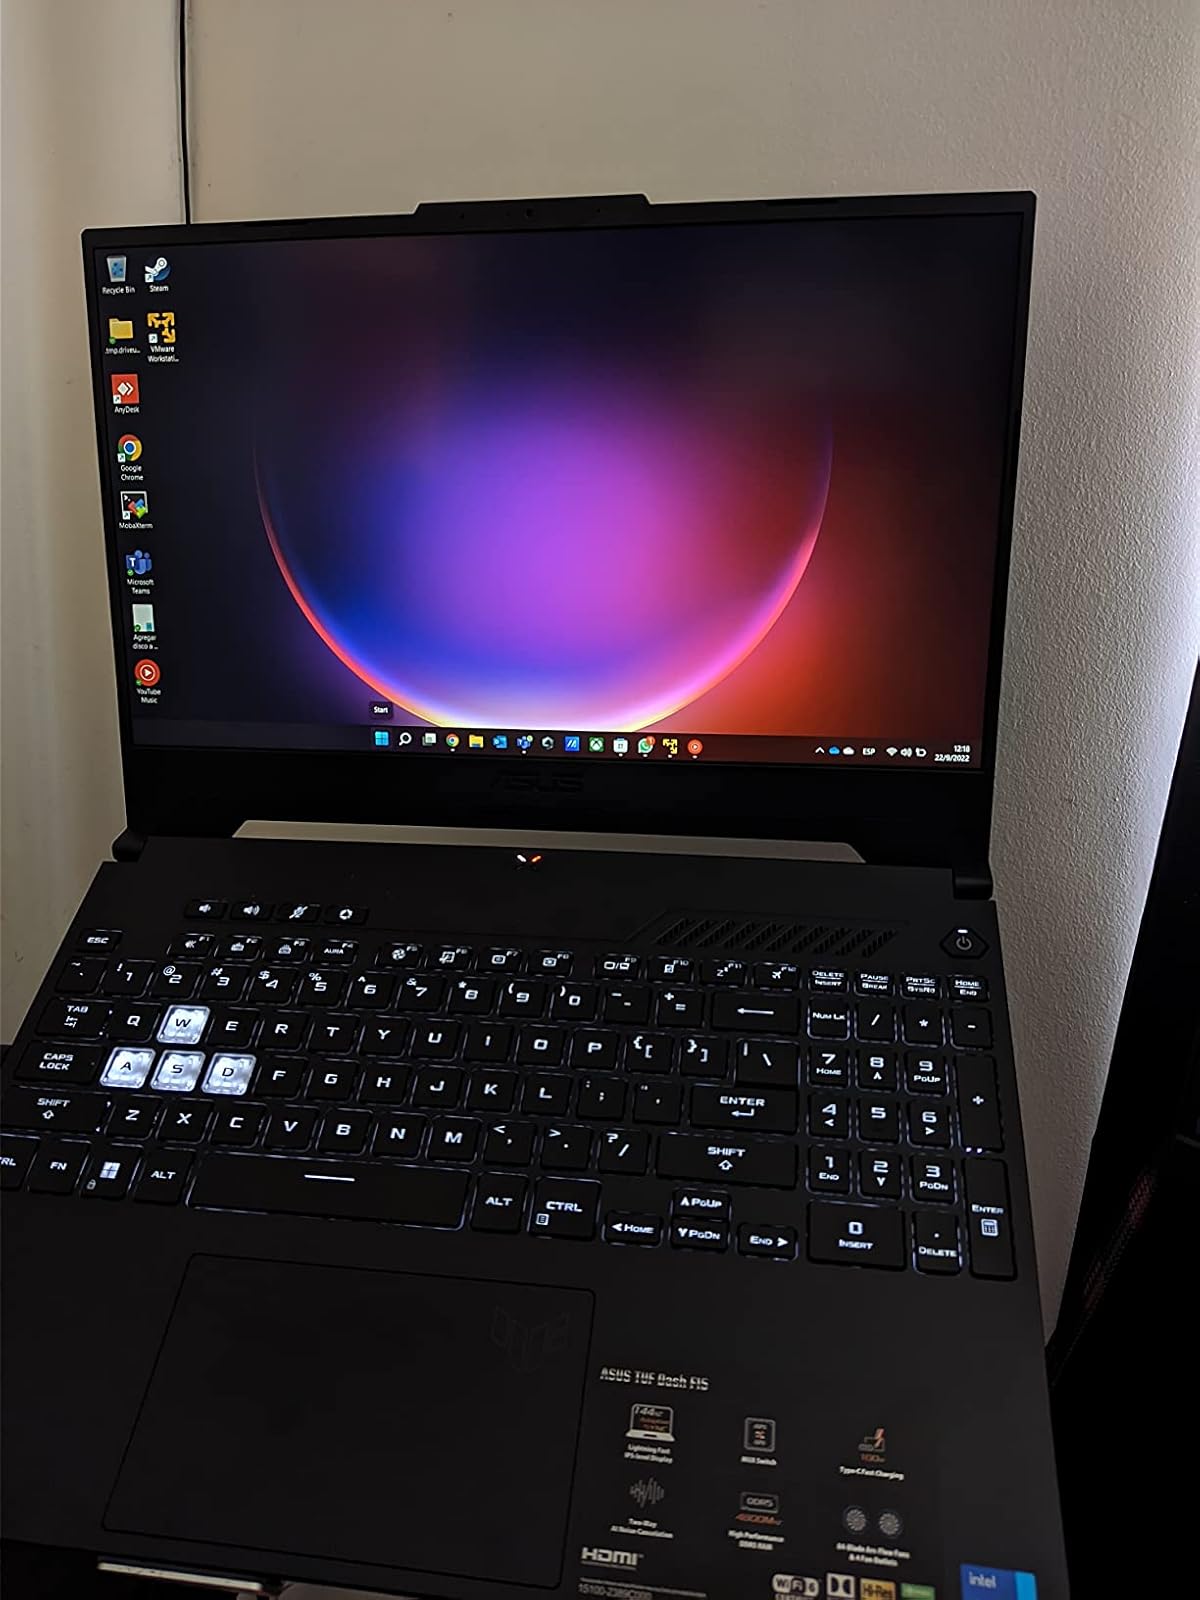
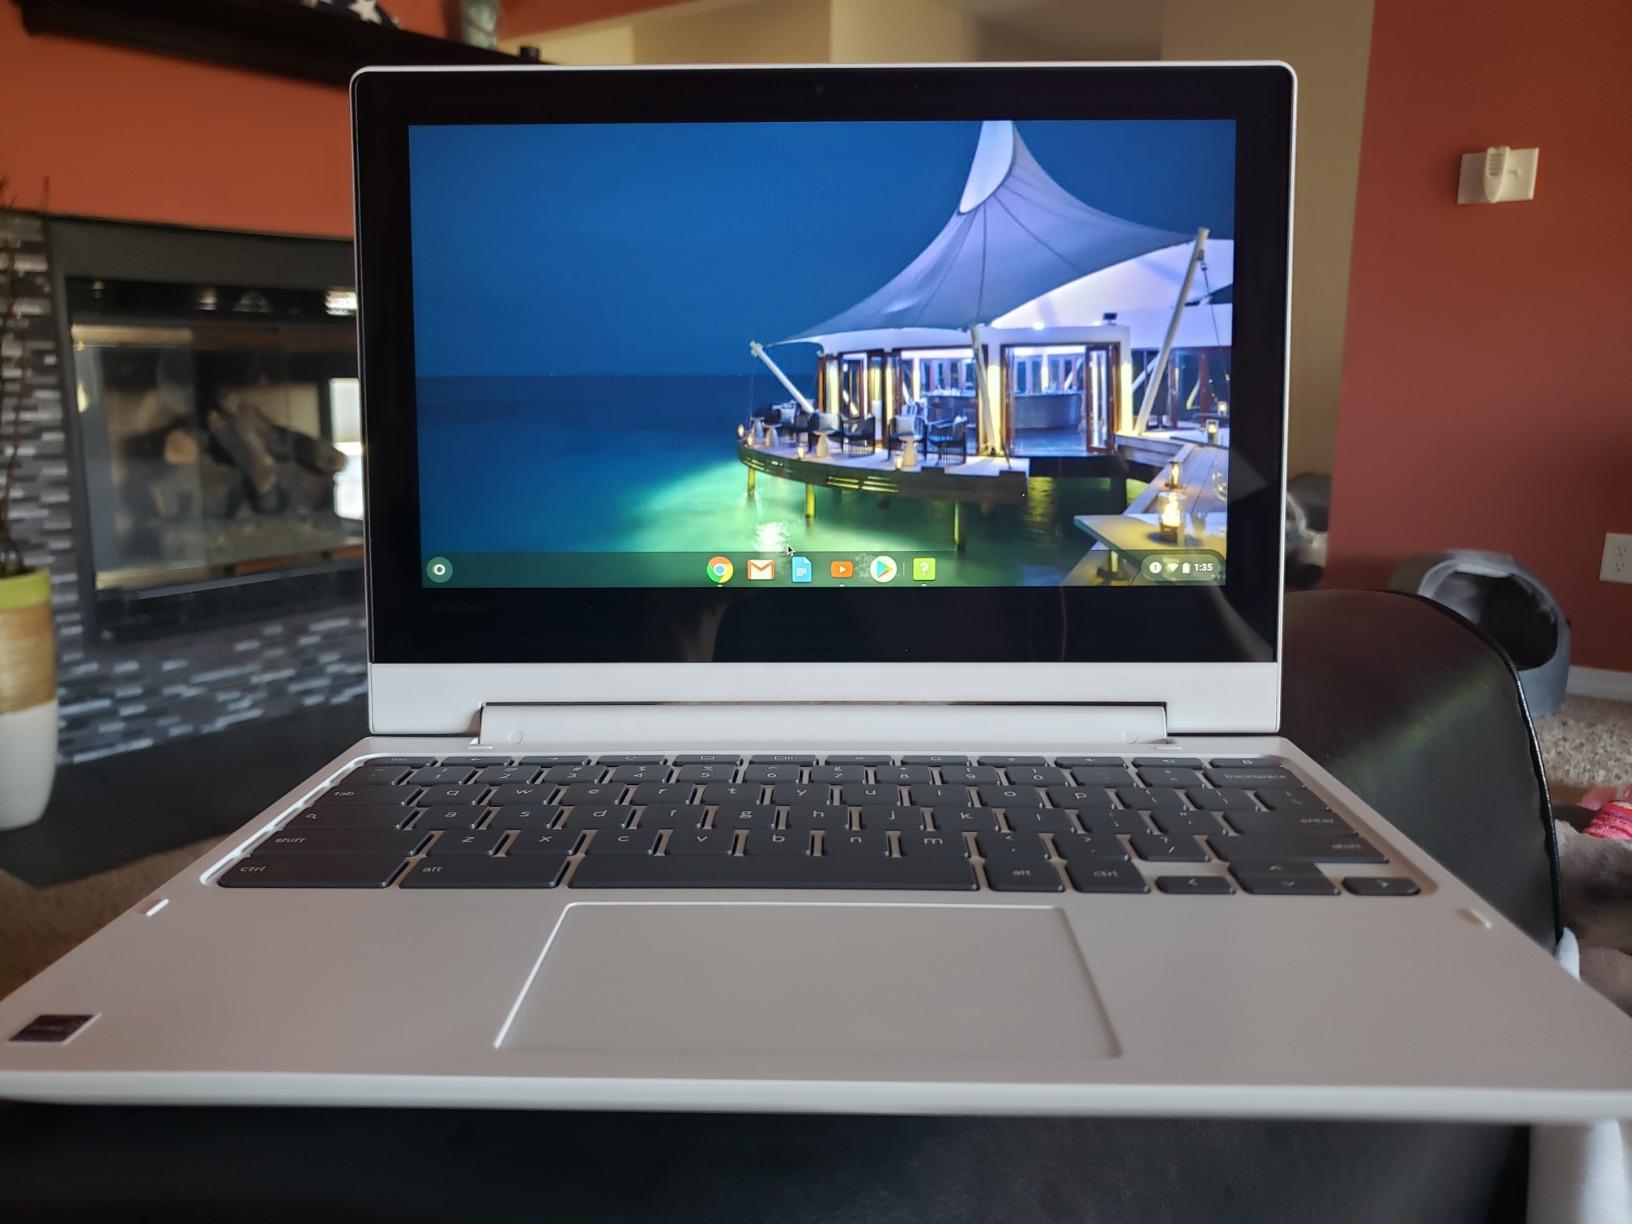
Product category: laptop
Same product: no